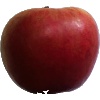
Label: apple_crimson_snow